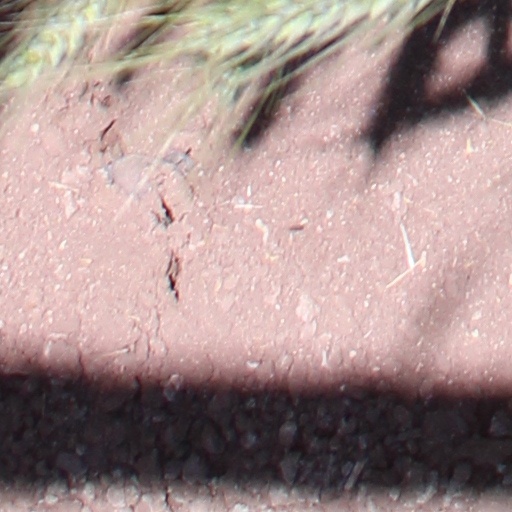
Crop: wheat